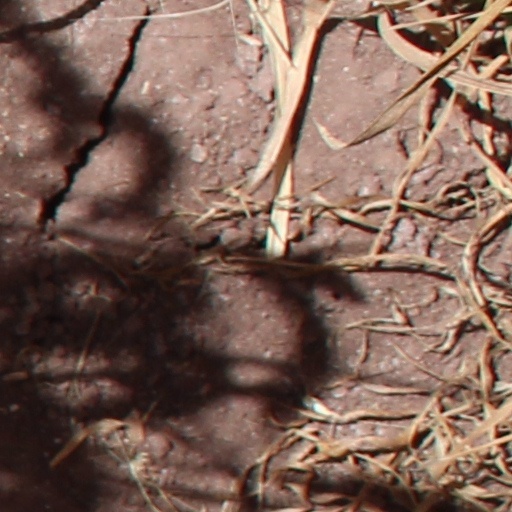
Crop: wheat